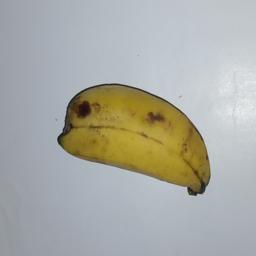
Banana variety: Champa Kola